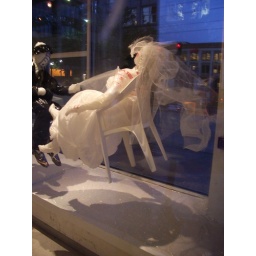
Another White Trash Wedding recycled plastic bag art by Ruby Re-Usable May 2009 092